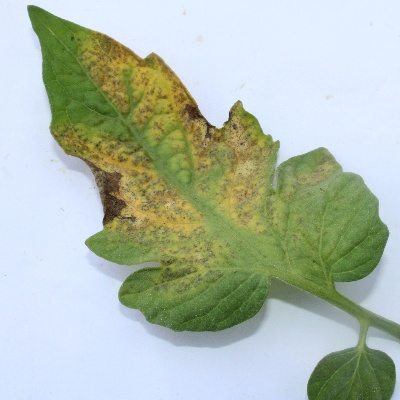
Crop: Tomato
Condition: verticulium wilt